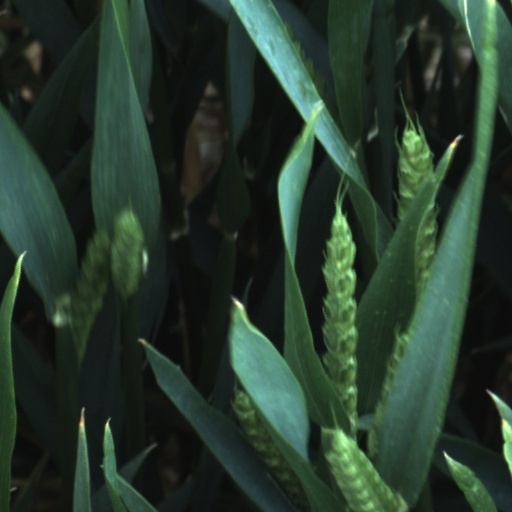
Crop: wheat